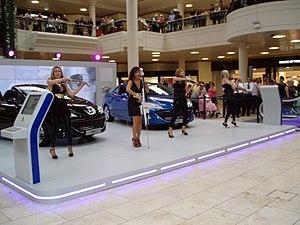
Bond est un quatuor à cordes britannico-australien, composé de Haylie Ecker, Eos Chater, Tania Davis et de Gay-yee Westerhoff. Le groupe fut révélé grâce à son 1ᵉʳ single Victory, extrait de son 1ᵉʳ opus Born, paru en 2000 et classé numéro un dans 21 charts autour du monde.